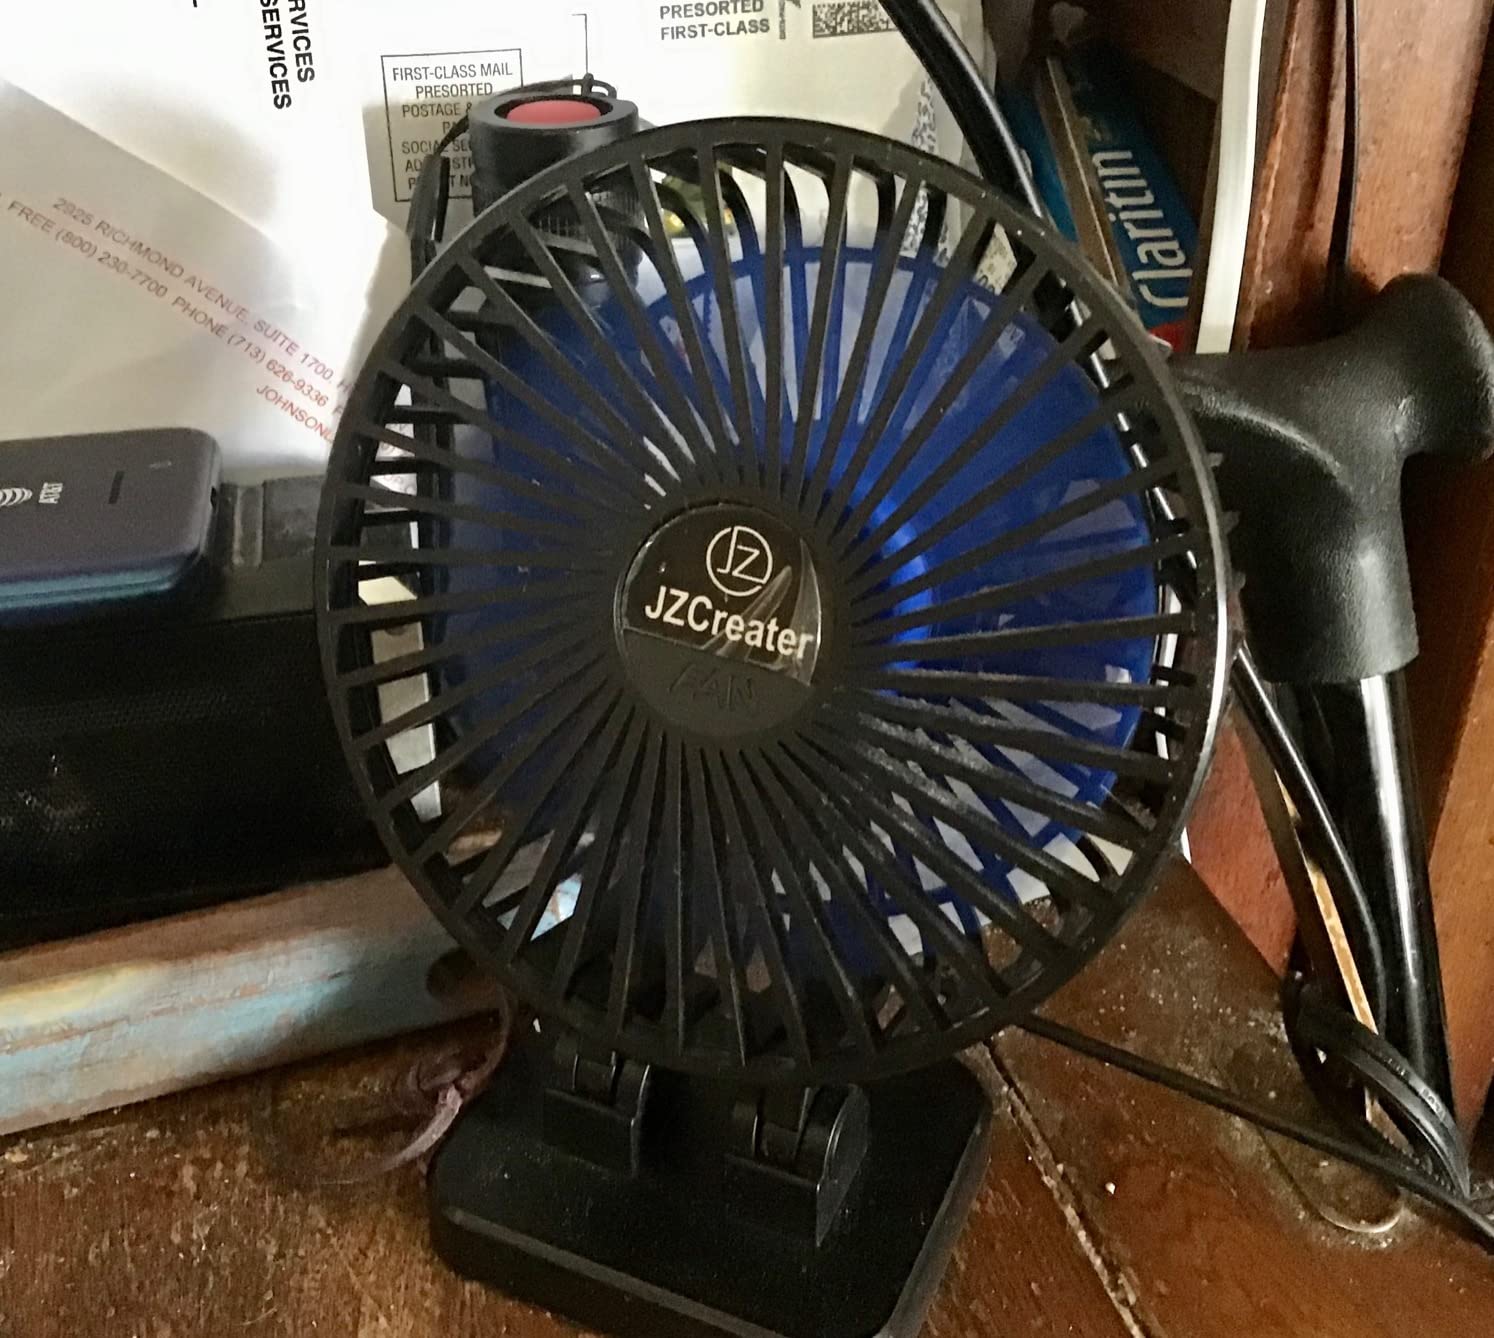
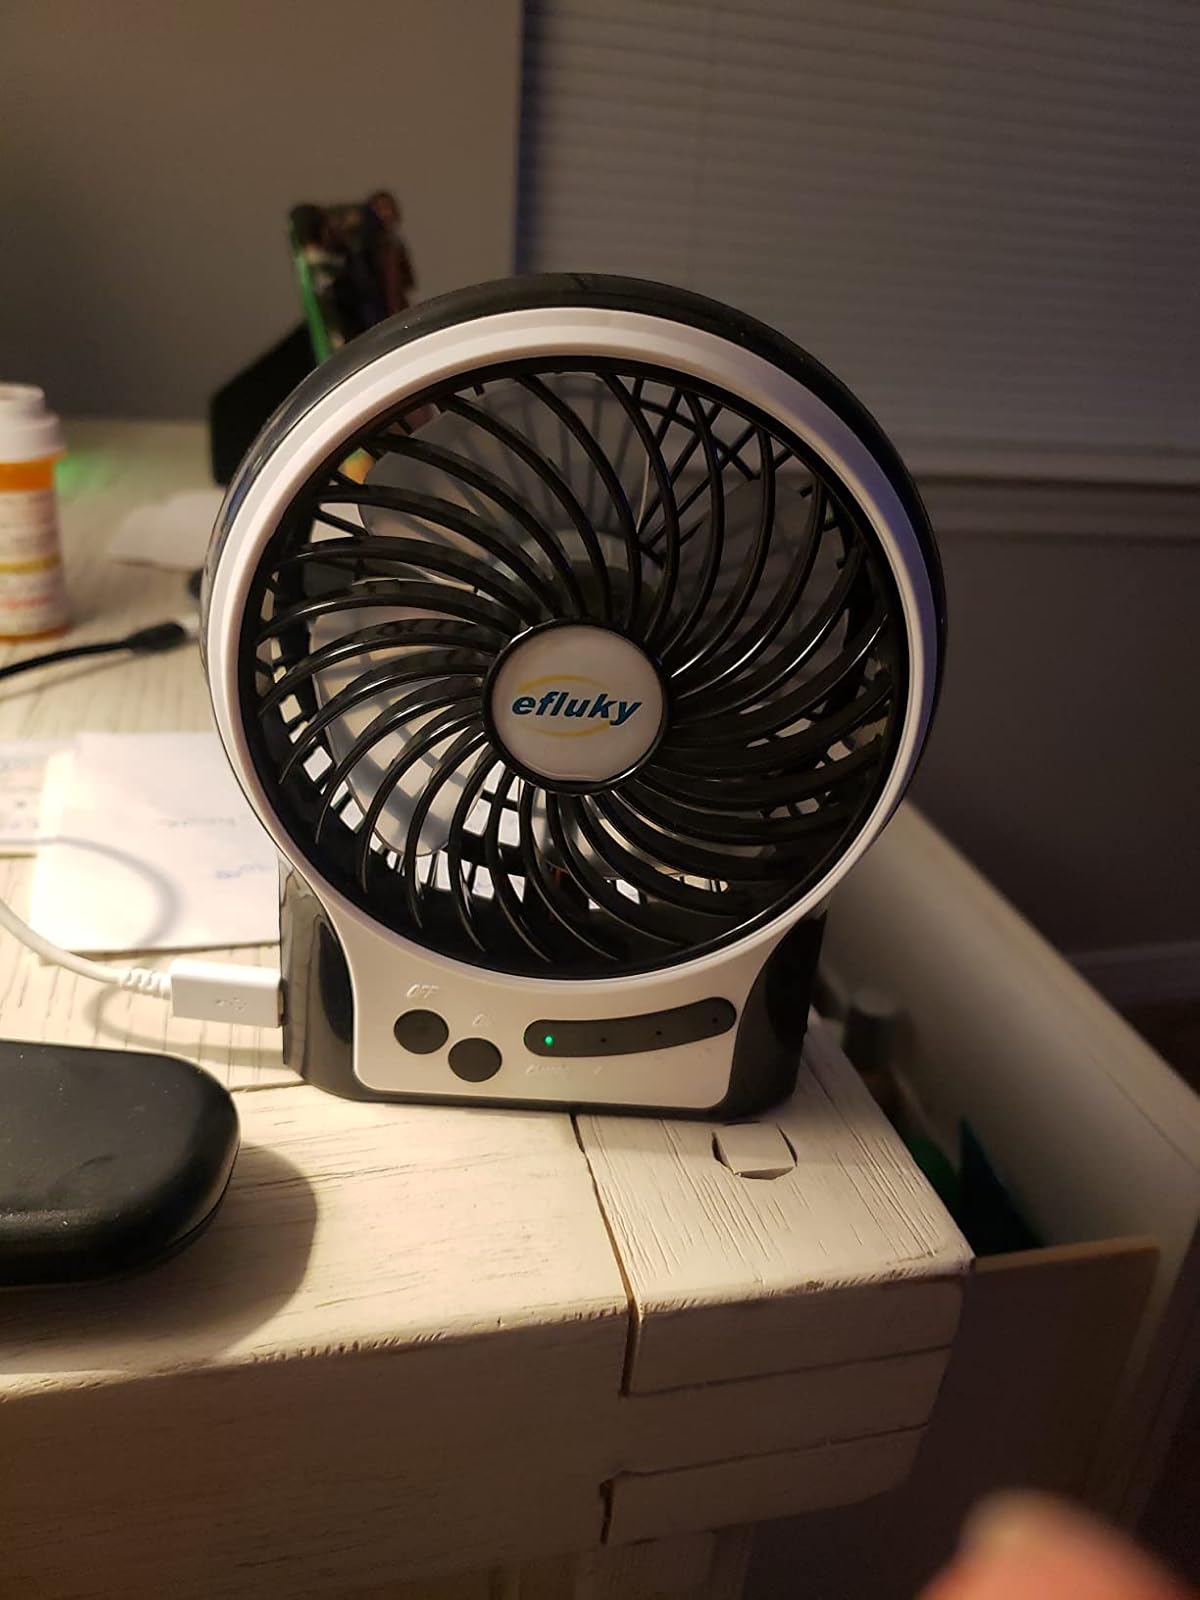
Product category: fan
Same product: no